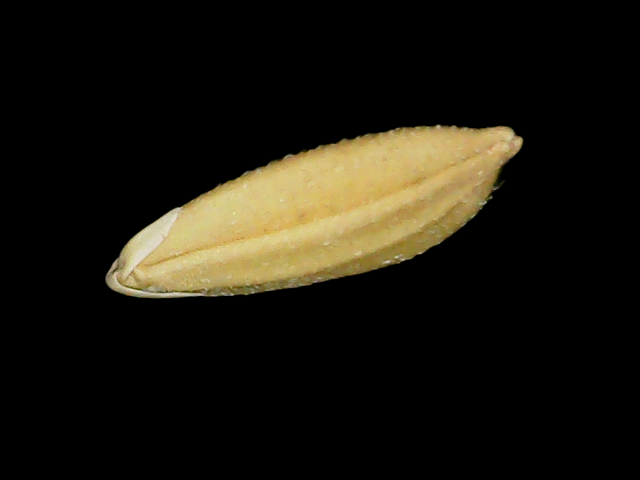
Rice variety: Binadhan10